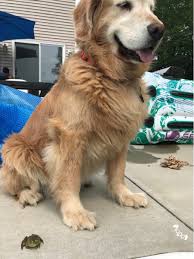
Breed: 202-n000023-Welsh_springer_spaniel